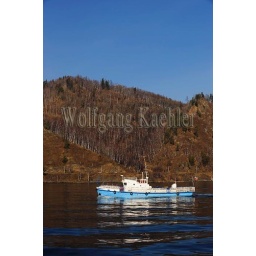
Russia, siberia, near irkutsk, lake baikal, boat